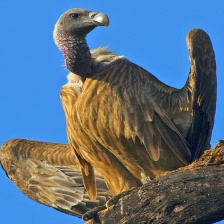
Species: INDIAN VULTURE
Scientific name: GYPS INDICUS
ImageNet parent category: vulture